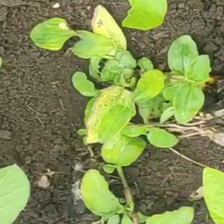
Weed species: Kena_(Commplina_benghalensio)